Tenney Park – Yahara River Parkway

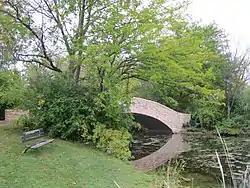
A footbridge in Tenney Park.

Tenney Park – Yahara River Parkway are two historic parks developed from 1900 to 1911 along the Yahara River in Madison, Wisconsin. Both were designed by Ossian Cole Simonds, the father of Prairie School landscape architecture. The parkway runs parallel with the Yahara River, leading to the park where the river meets Lake Mendota. In 1999, the park and parkway were successfully nominated and listed on the State and the National Register of Historic Places.